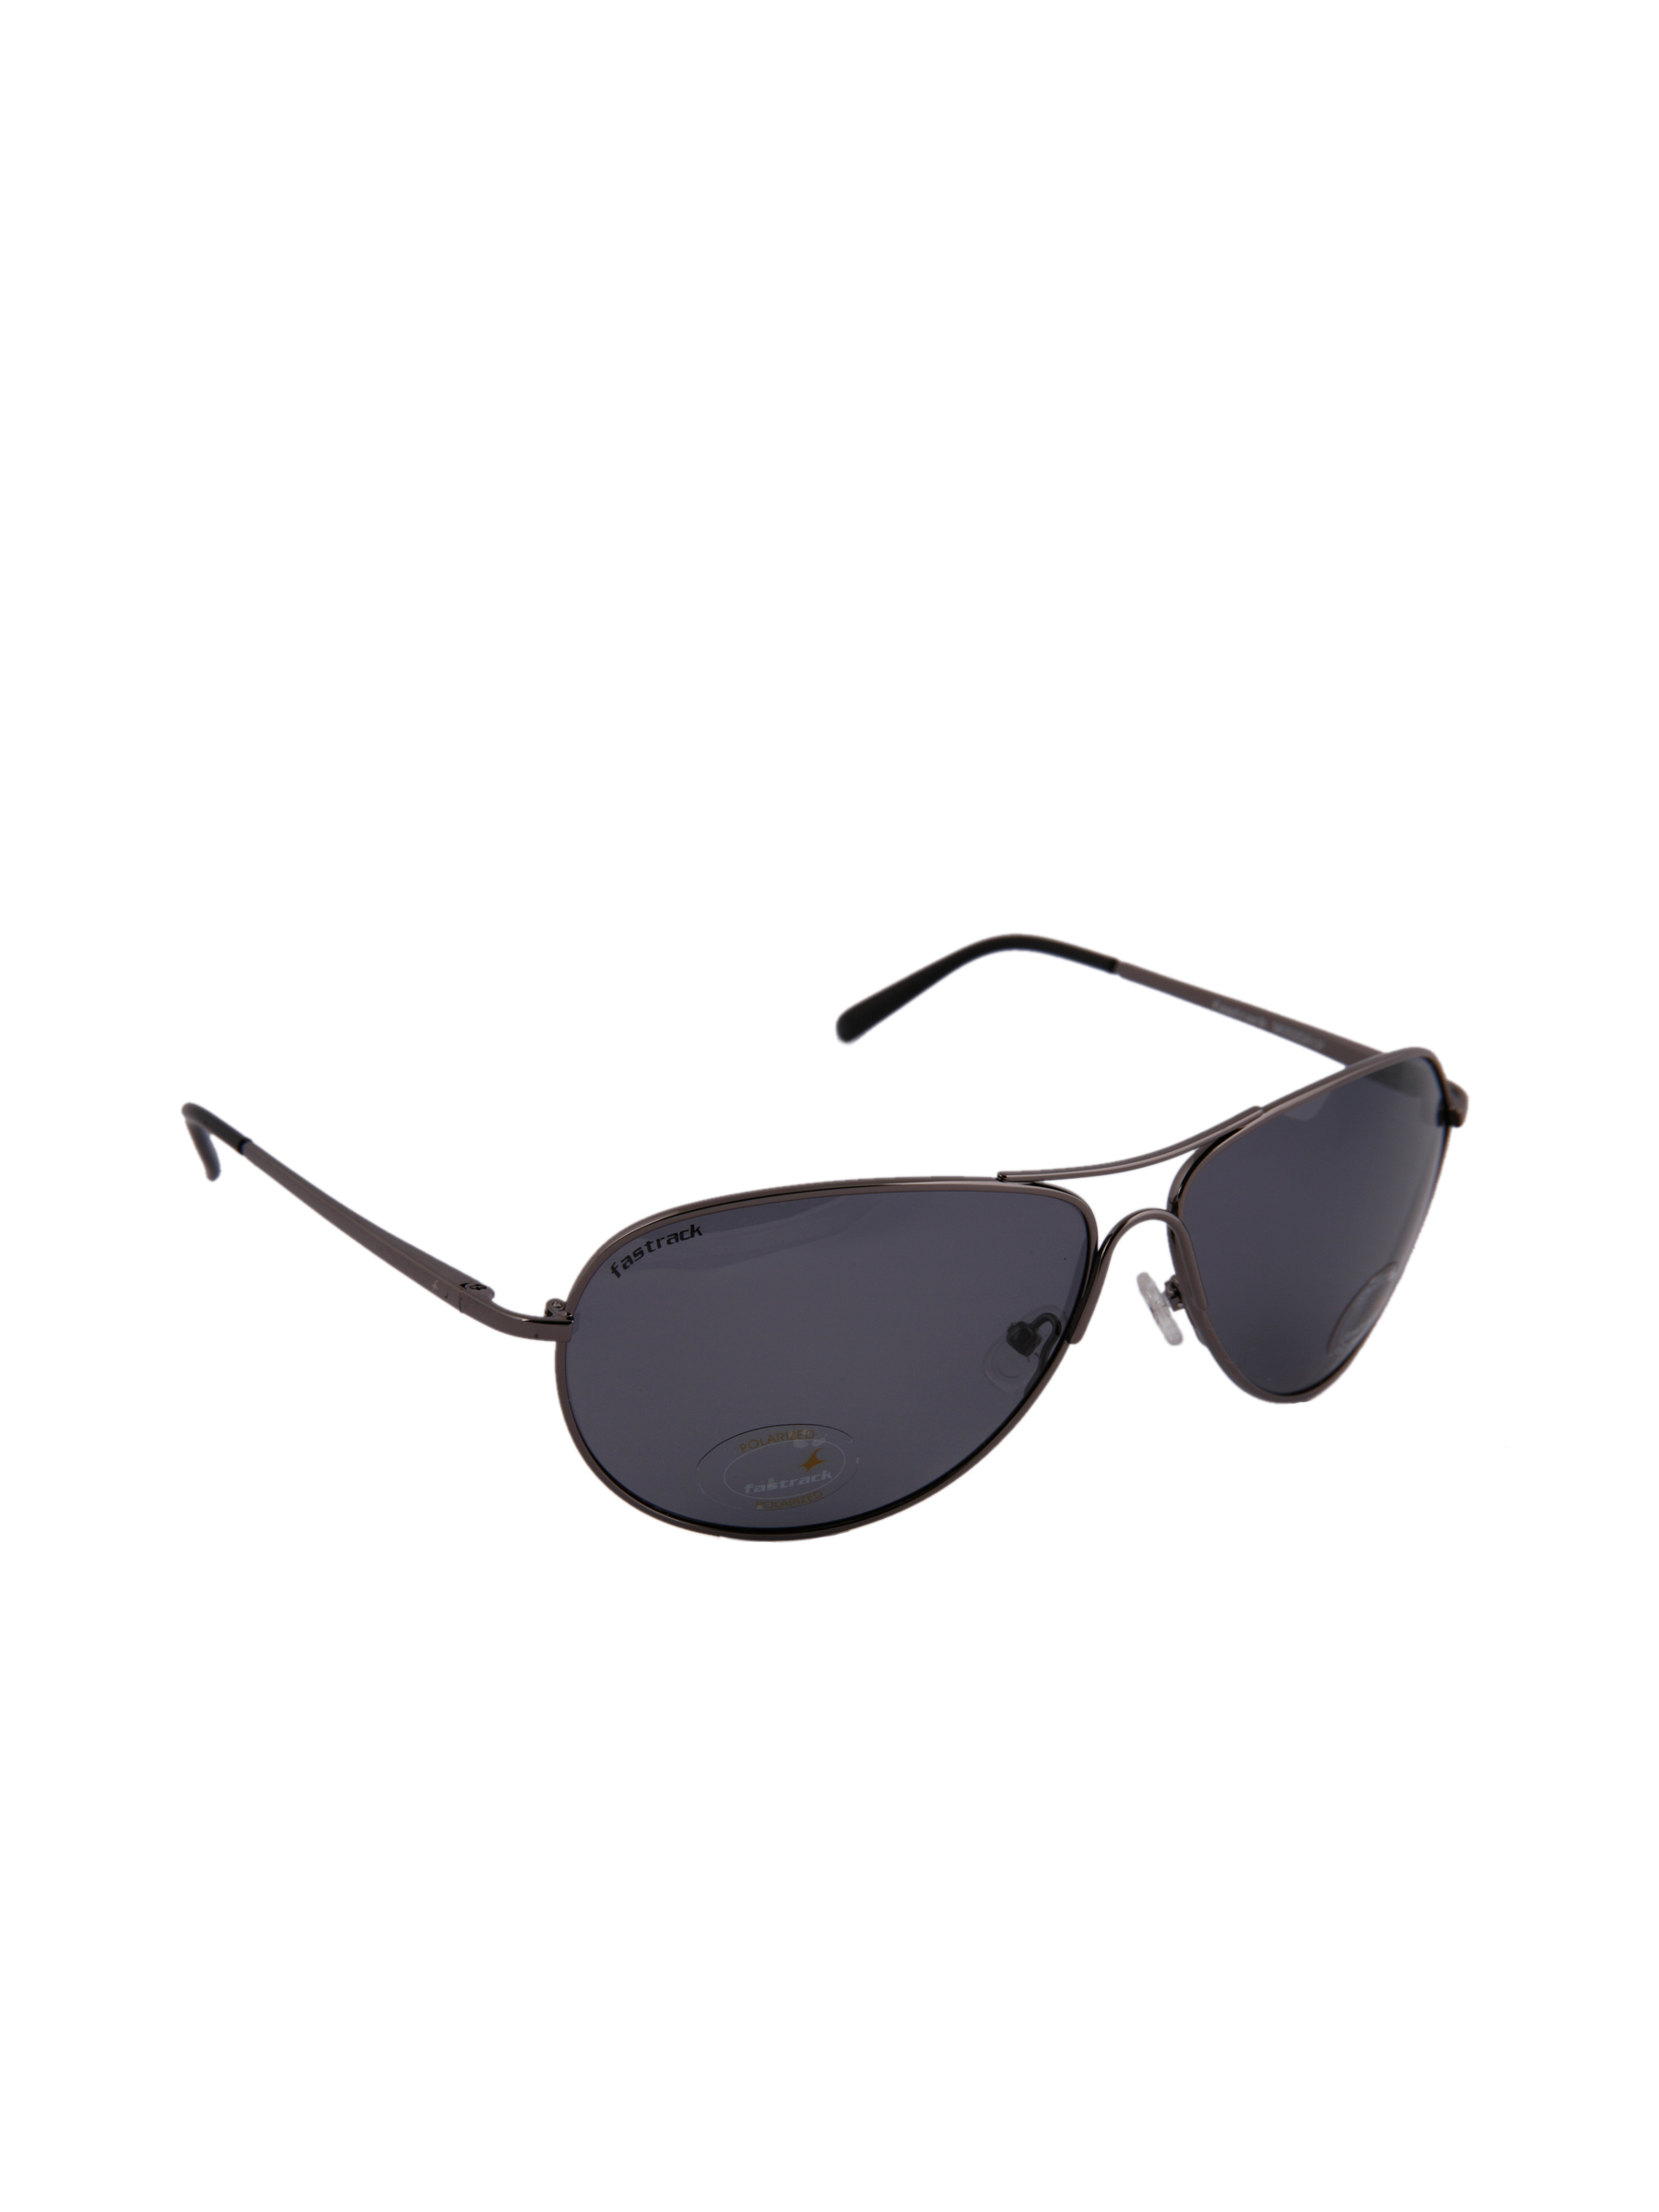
Fastrack Men Bikers Green Sunglasses
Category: Accessories / Eyewear / Sunglasses
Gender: Men
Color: Green
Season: Winter 2016
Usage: Casual